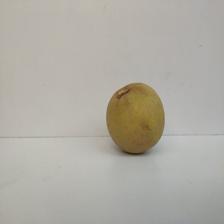
Size: Large